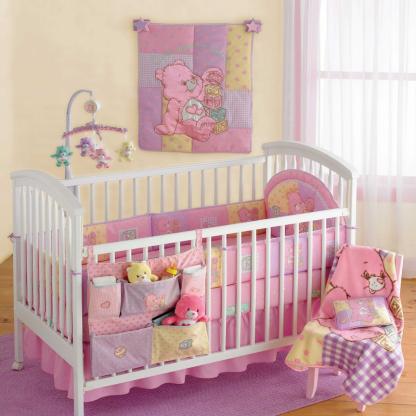
Scene: Indoor